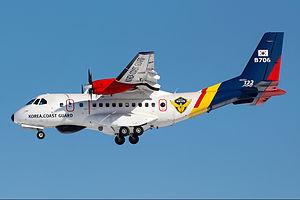
La garde côtière de Corée du Sud est une sous-agence responsable de la sécurité et du contrôle maritime de la Corée du Sud.